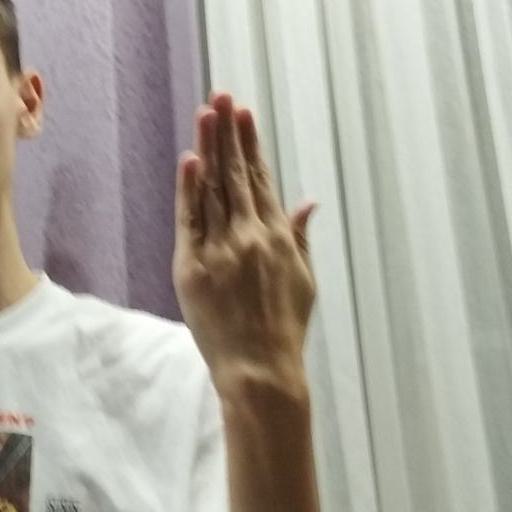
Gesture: stop_inverted